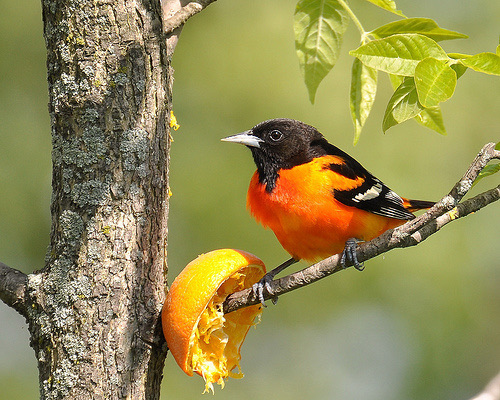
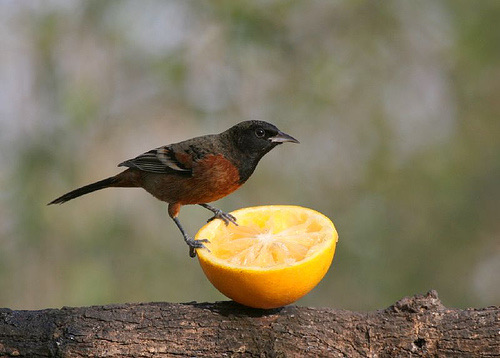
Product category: misc
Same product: yes